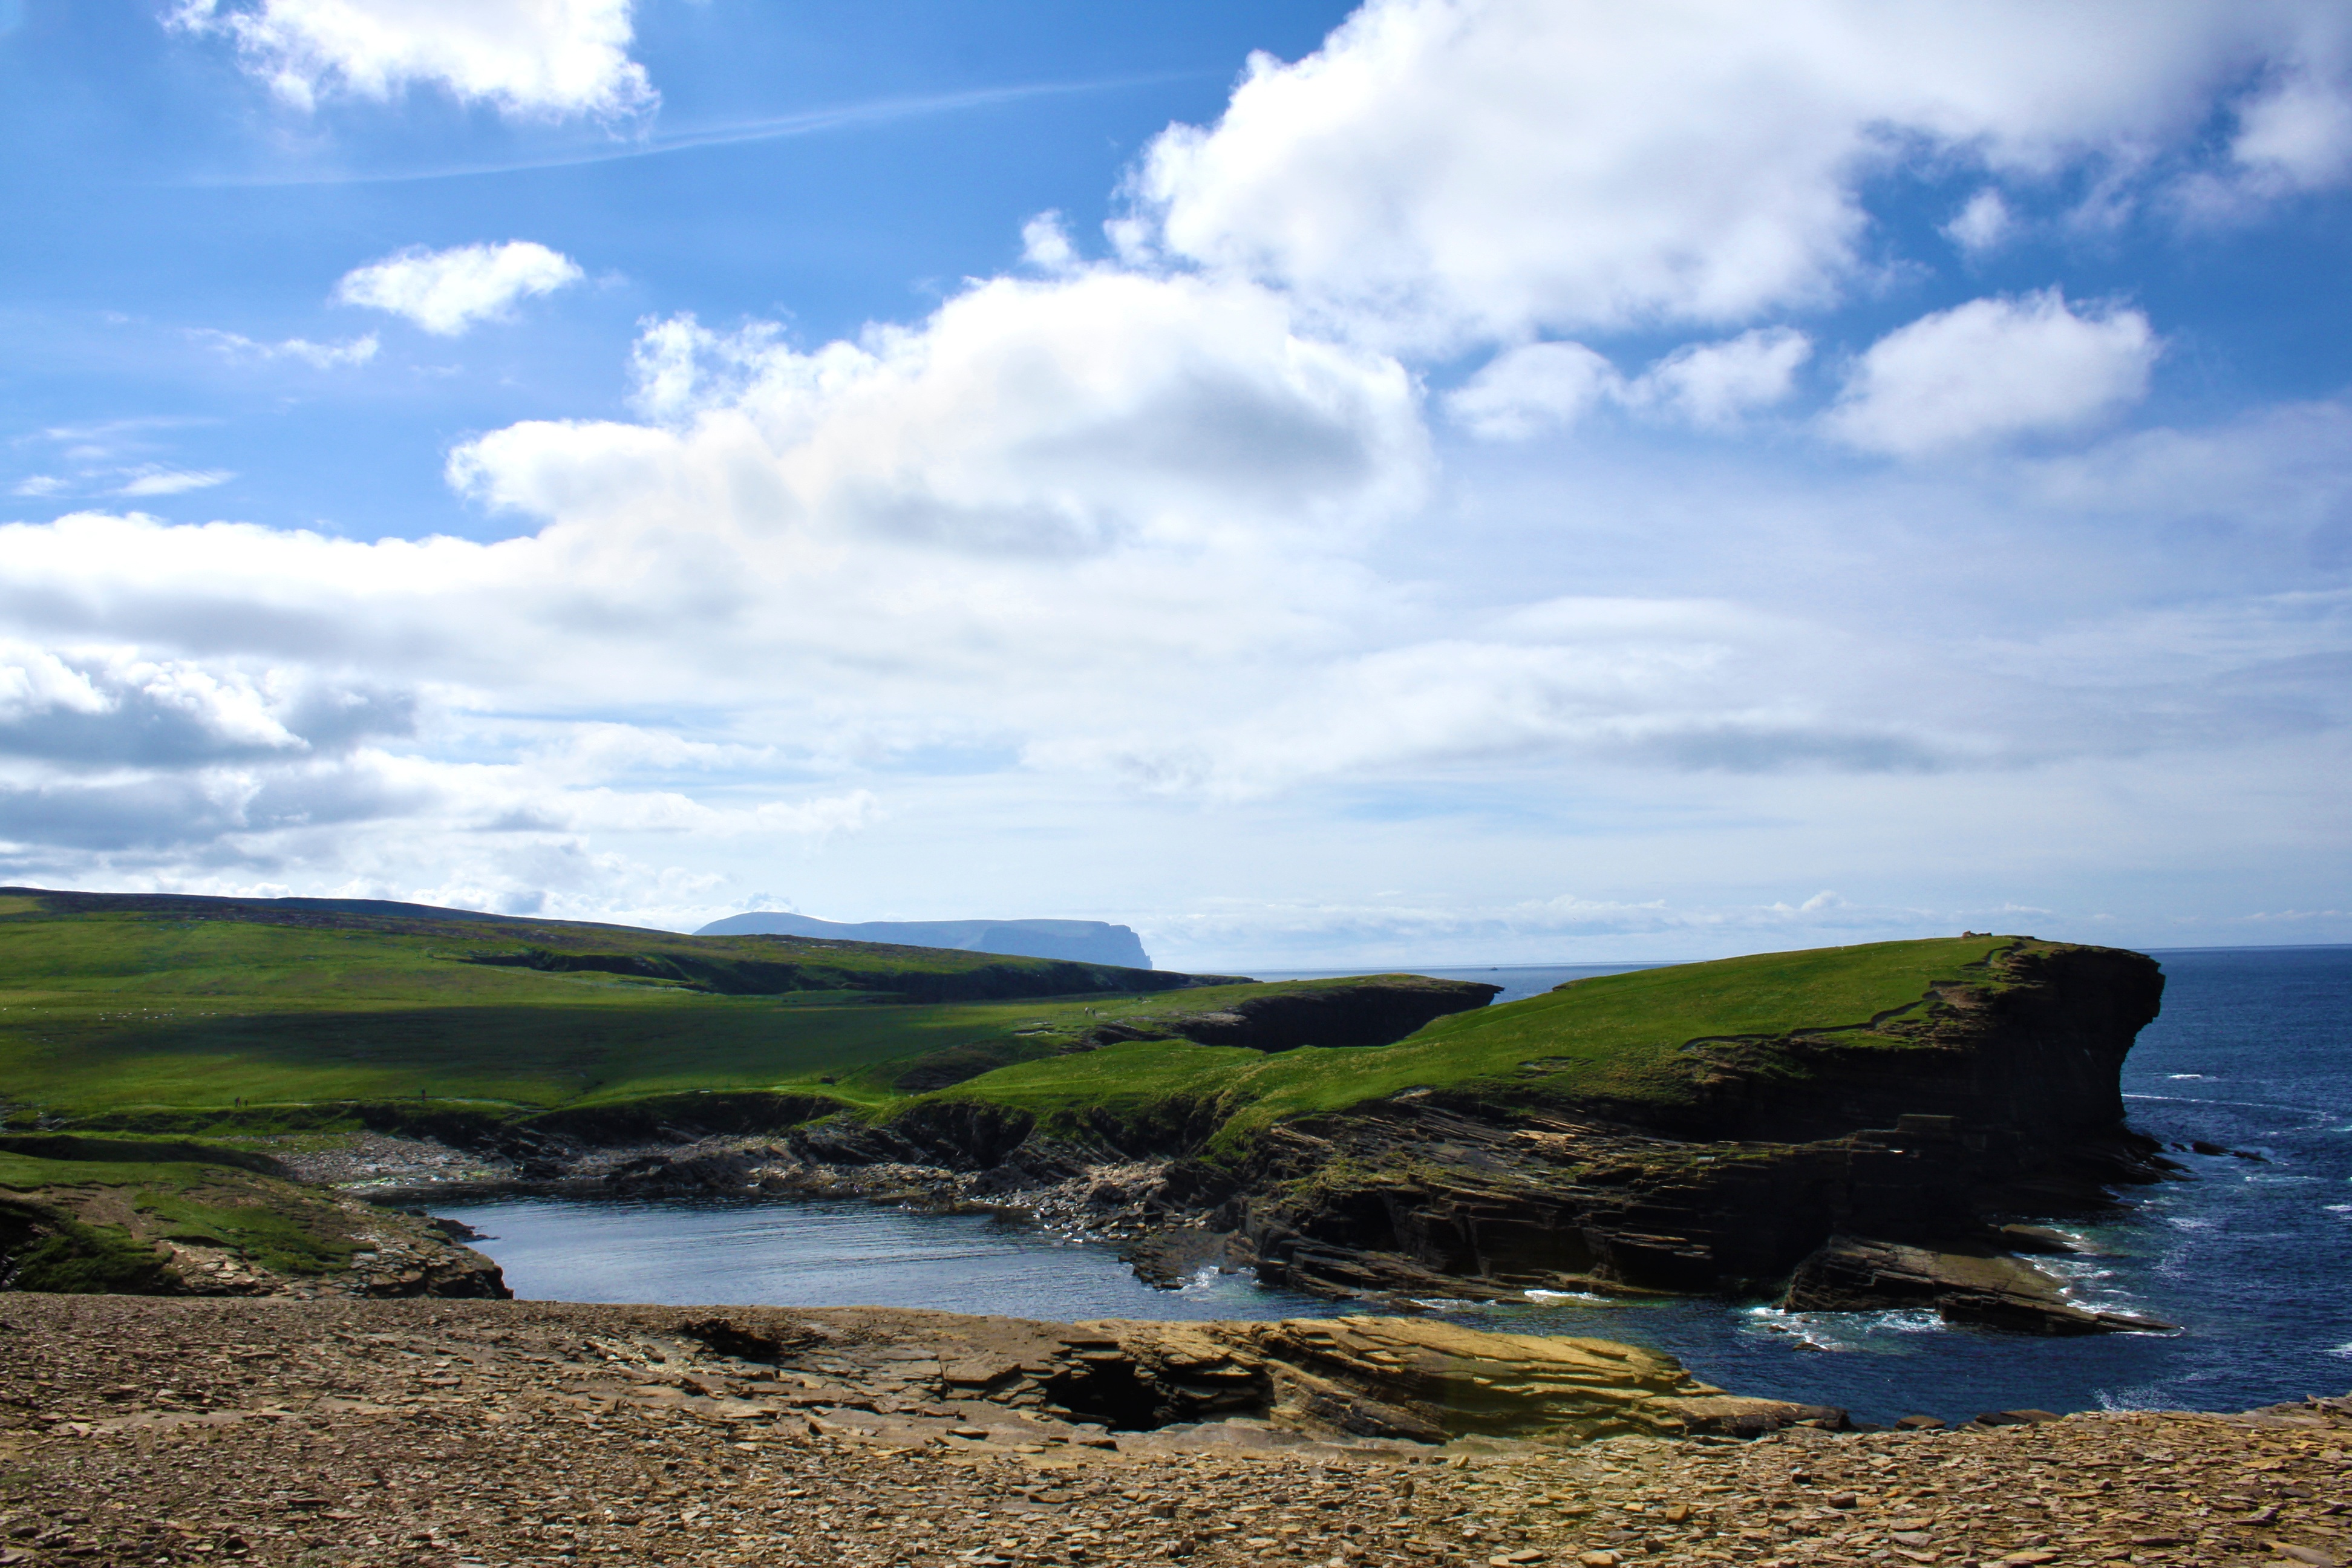
beach, landscape, sea, coast, water, nature, rock, ocean, horizon, cloud, sky, shore, wave, cliff, reflection, bay, reservoir, terrain, body of water, loch, landform, geographical feature